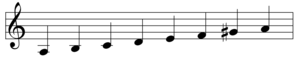
Mol (toneart)
Harmonisk A-molskala
Mol er en toneart, der er bygget over en skala med lille terts. Ren mol har sammen med dur, den særlige egenskab at ingen af tonerne i en treklang bygget på første trin, danner en et tritonus interval med andre toner fra skalaen.